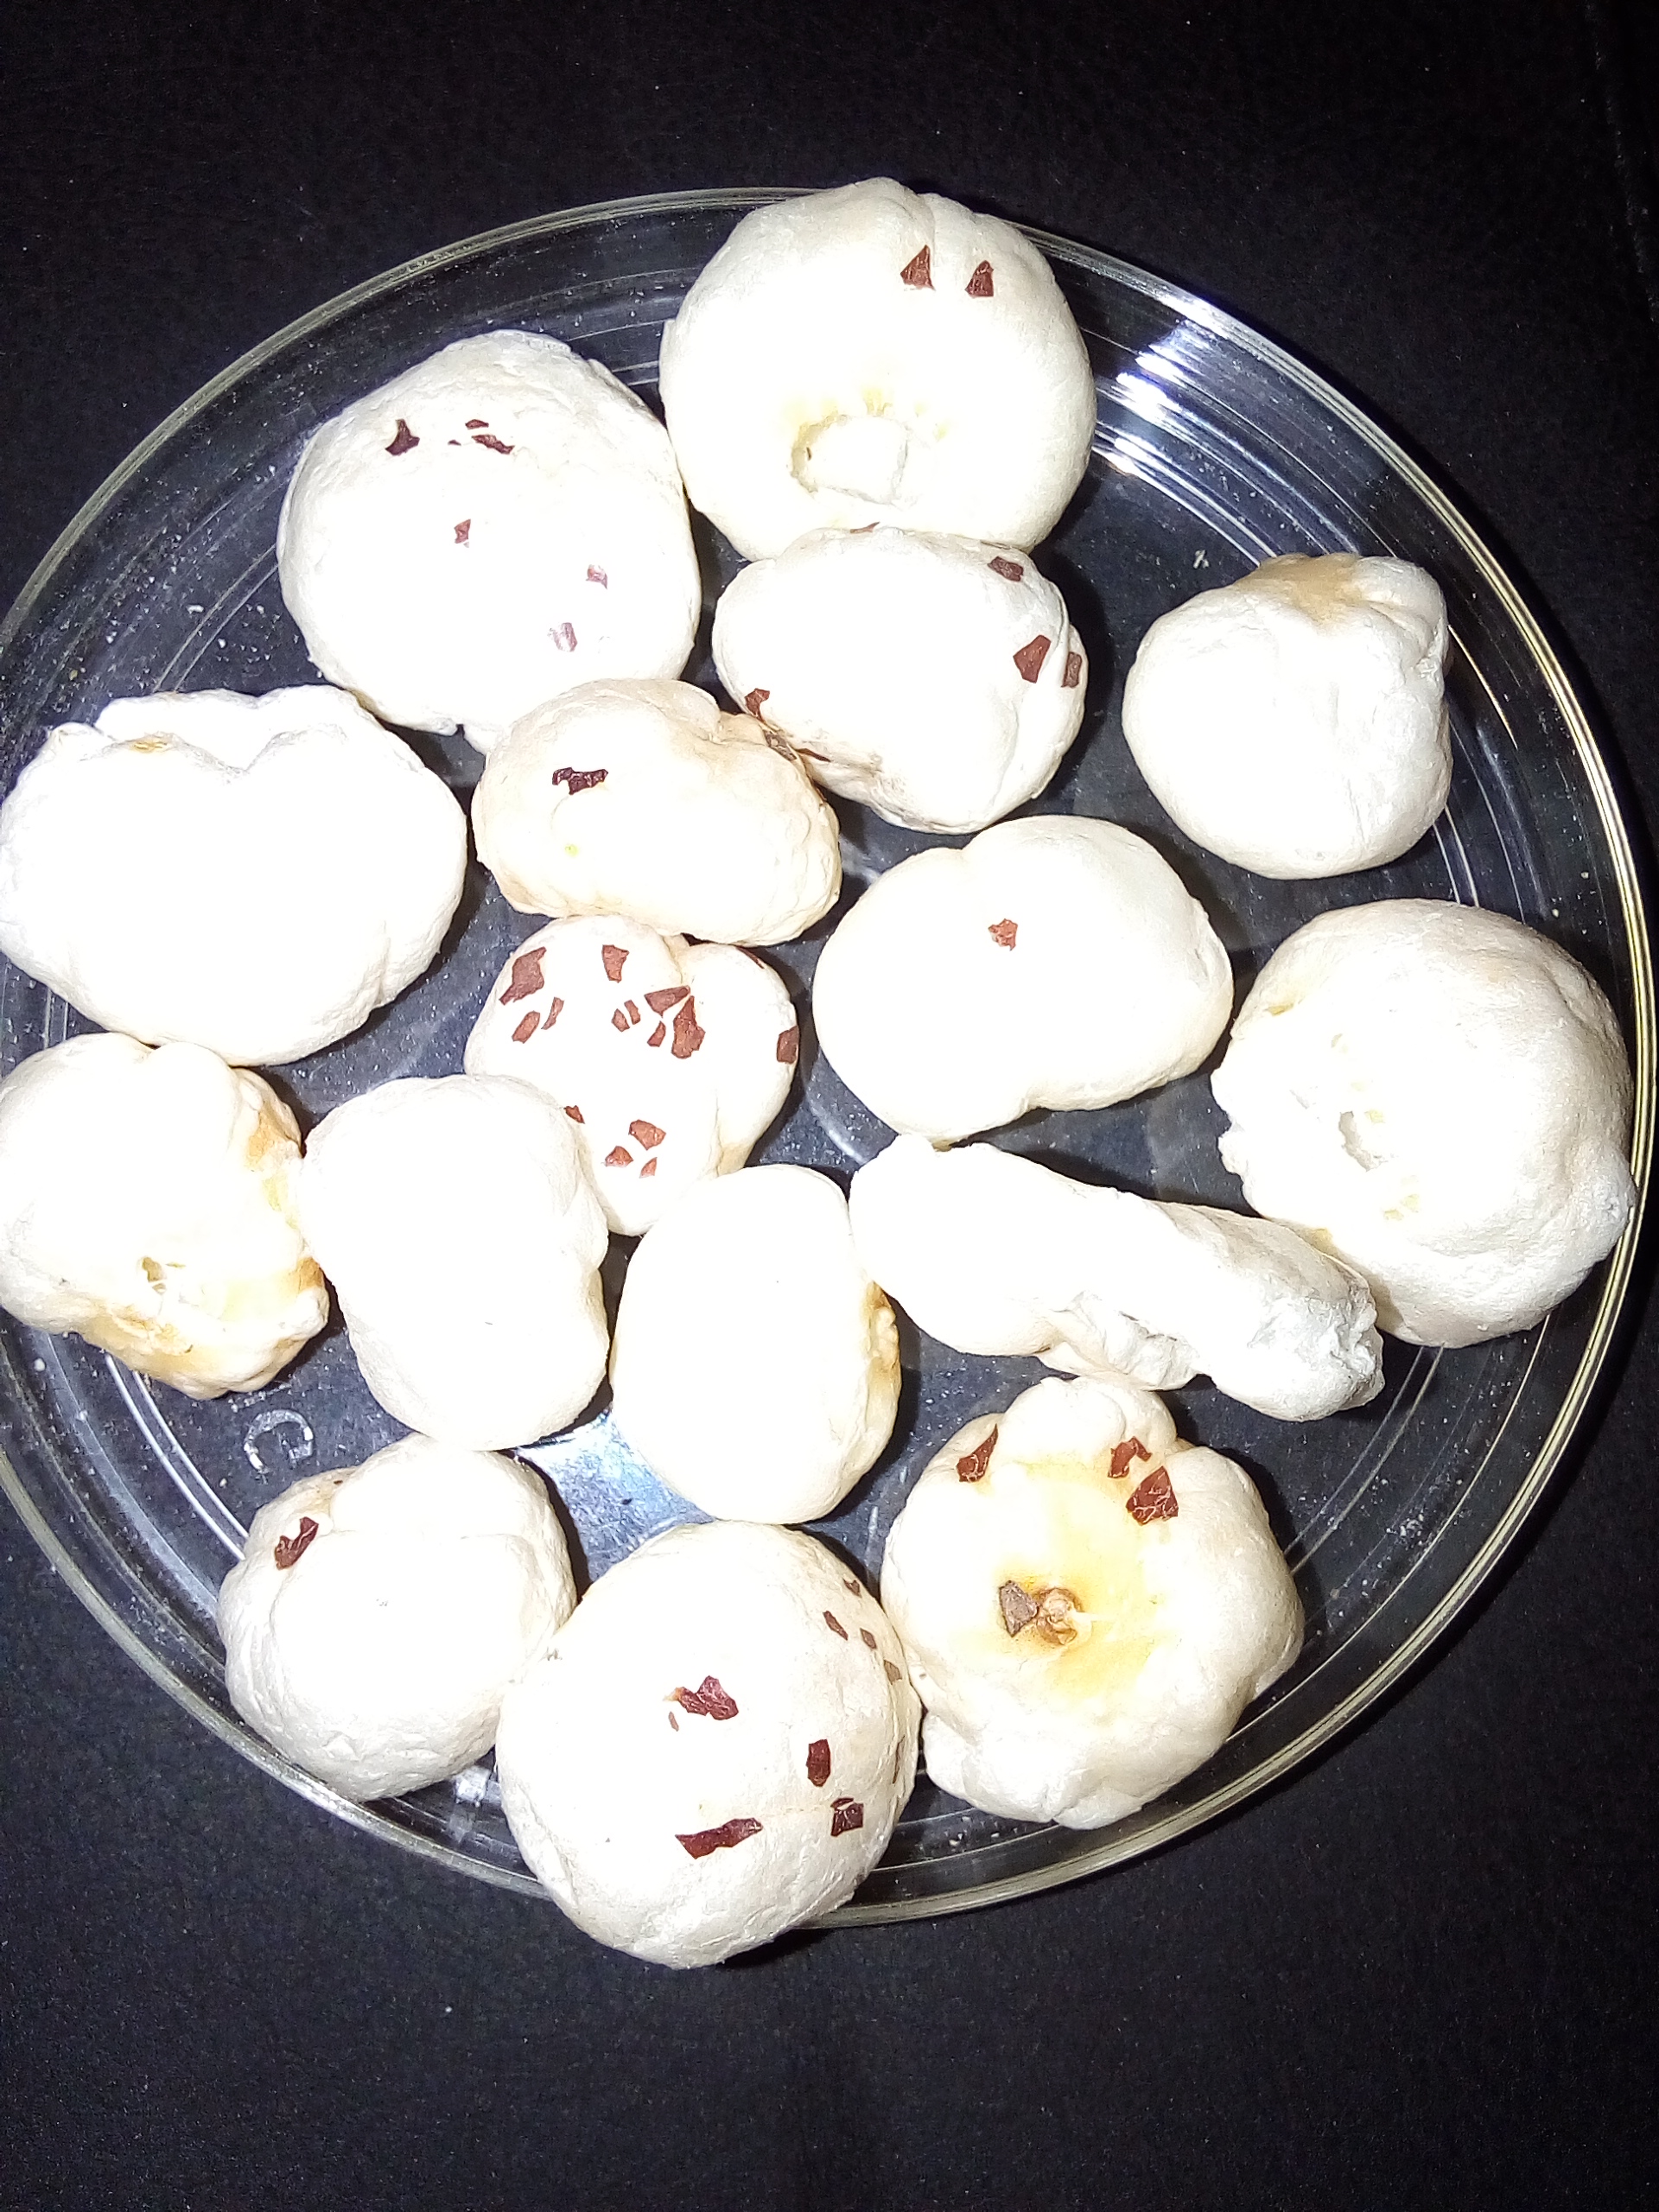
Rice seed variety: Unknown